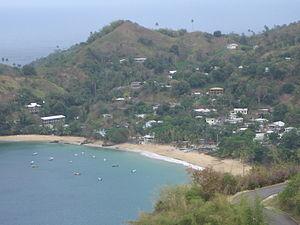
Castara est un village pittoresque situé sur la côte nord de l'île de Tobago.